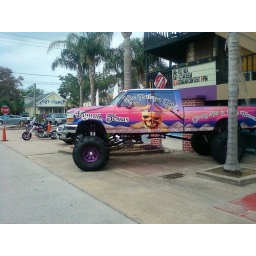
Fancy truck in front of a motorbike bar